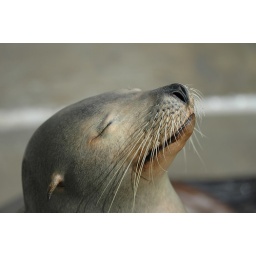
A California sea lion appears to be taking an afternoon nap in this cute wildlife portrait.